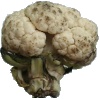
Label: Cauliflower 1